James L. Baldwin

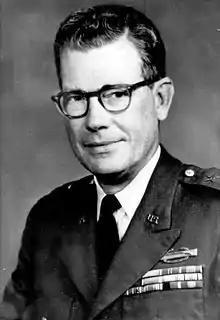
Major General James L. Baldwin as commander of the 23rd (Americal) Infantry Division during the Vietnam War.

Major General James Leon Baldwin (February 28, 1921 – November 8, 1979) was a career United States Army officer who served as commander of the 23rd (Americal) Infantry Division from 1970 to 1971.